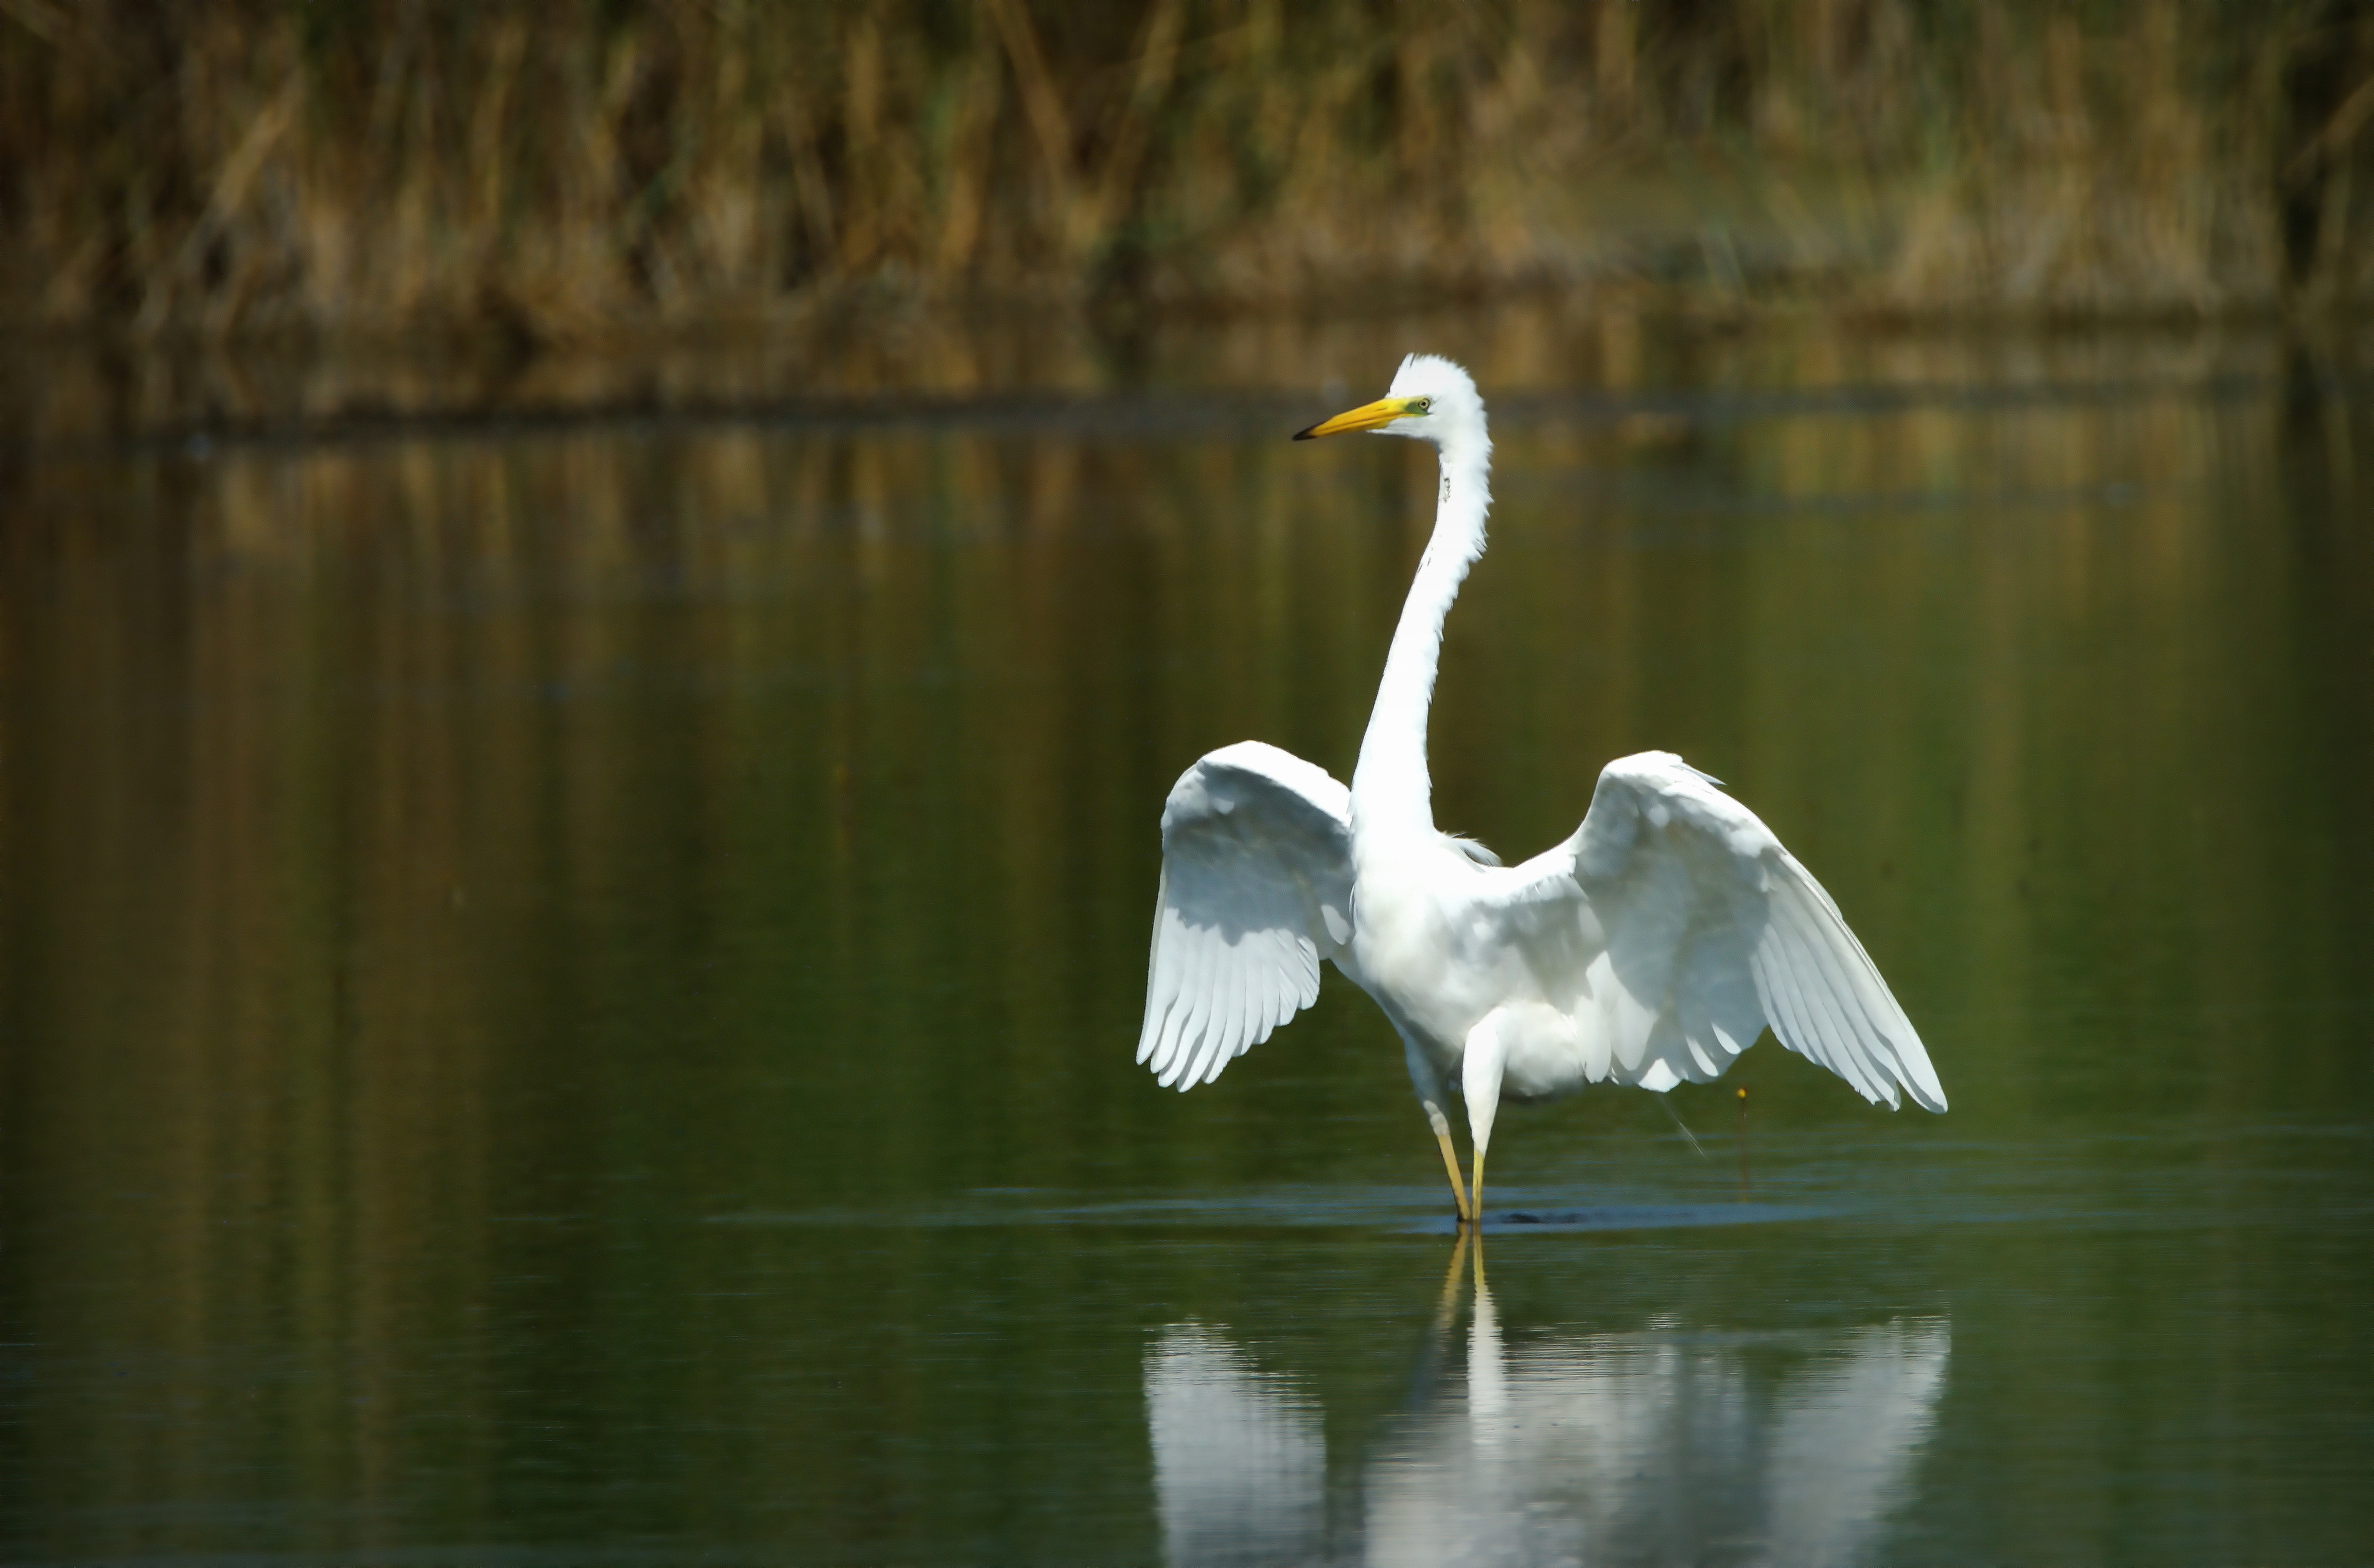
water, nature, bird, wing, white, wildlife, dance, reflection, beak, feather, fauna, wings, wetland, vertebrate, large, egret, heron, great egret, afloat, egretta alba